Marina Bay, Richmond, California

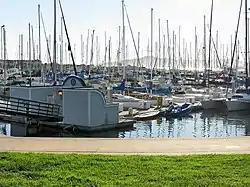
"D Dock", one of four docking sections in Richmond Marina Bay Yacht Harbor

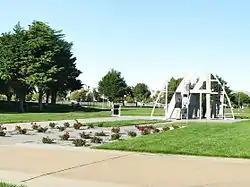
Rosie the Riveter monument in Marina Bay

Marina Bay, is located in Richmond's protected Richmond Inner Harbor. It was developed in the mid-1980s in an effort to clean up what had been up to that point the defunct World War II-era Kaiser Shipyards.